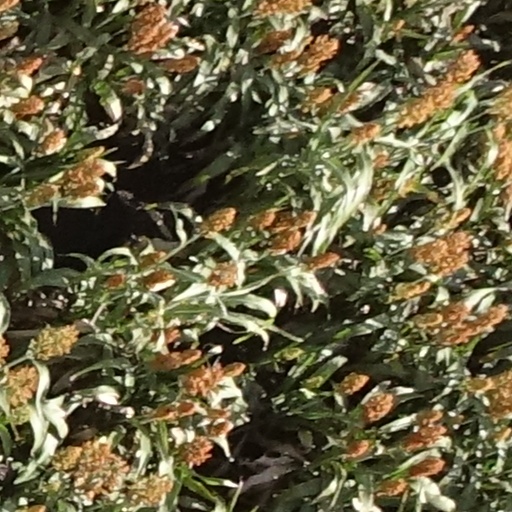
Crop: sorghum